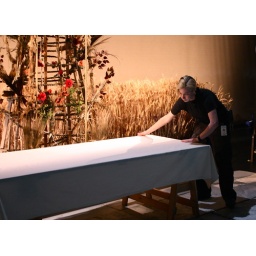
Smoothing a tablecloth on the harvest festival table before the final dress rehearsal of ORFEO in Atlanta.